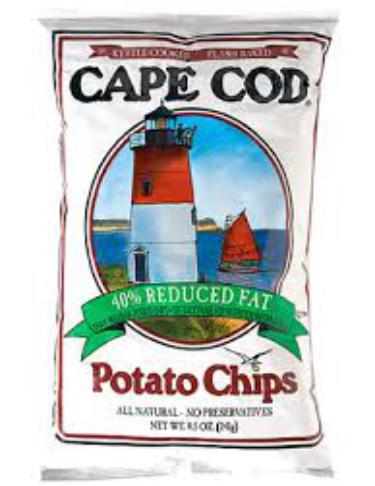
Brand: Cape Cod Potato Chips
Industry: Food